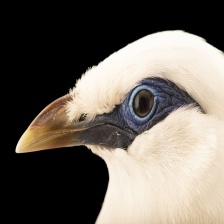
Species: BALI STARLING
Scientific name: LEUCOPSAR ROTHSCHILDI